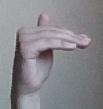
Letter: khaa